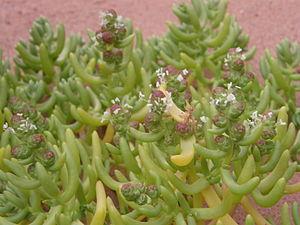
La petite famille des Halophytaceae ou Halophytacées regroupe des plantes dicotylédones ; elle ne comprend qu'une seule espèce, Halophytum ameghinoi.